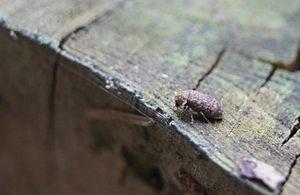
La grosse vrillette, une espèce d'insectes coléoptères, xylophage, de la famille des Anobiidae, est surnommée « horloge de la mort » en raison des sons inquiétants qu'elle émet pendant la période d'accouplement.